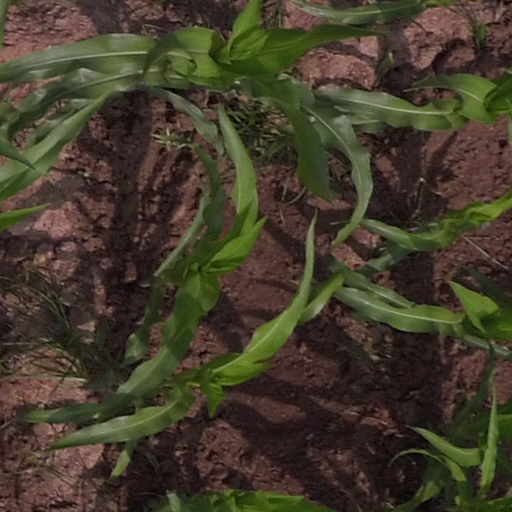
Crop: maize; corn